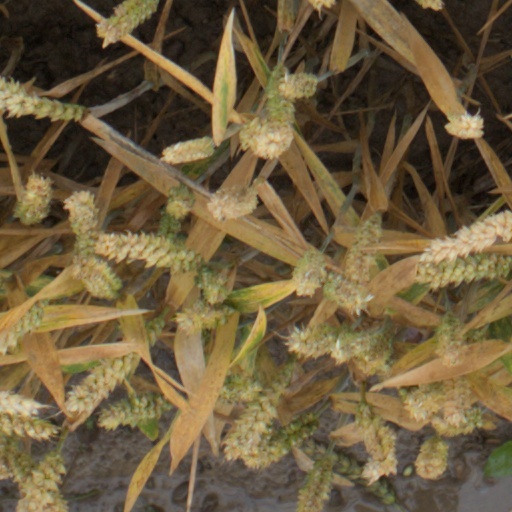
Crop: wheat